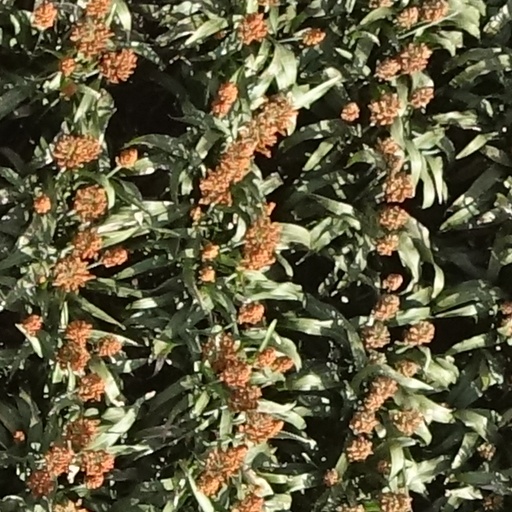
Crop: sorghum